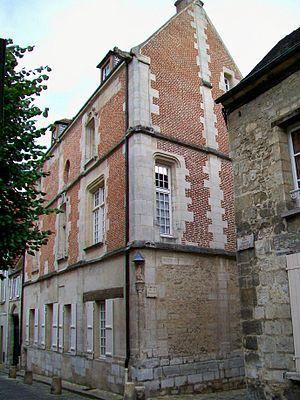
Le logis du Haubergier, à l'angle des rues Sainte-Geneviève et de la rue du Haubergier, façades nord et ouest.
L'hôtel du Haubergier, également appelé Logis du Haubergier, est un hôtel particulier dans le secteur sauvegardé de Senlis, à l'intérieur de l'enceinte médiévale. Construit au début du XVIᵉ siècle, il a accueilli le musée d'archéologie entre 1927 et 1982, et est redevenu une résidence privée depuis. La maison tient sur les rues Sainte-Geneviève et la rue du Haubergier.